Slavery in Africa

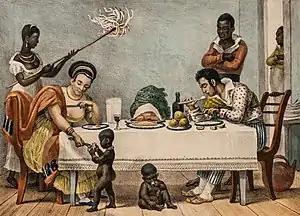
Jean-Baptiste Debret's conception of enslaved persons in Brazil (1839)

Martin Klein has said that before the Atlantic trade, slaves in Western Sudan "made up a small part of the population, lived within the household, worked alongside free members of the household, and participated in a network of face-to-face links." With the development of the trans-Saharan slave trade and the economies of gold in the western Sahel, a number of the major states became organized around the slave trade, including the Ghana Empire, the Mali Empire, the Bono State and Songhai Empire. However, other communities in West Africa largely resisted the slave trade. The Jola refused to participate in the slave trade up into the end of the seventeenth century, and did not use slave labour within their own communities until the nineteenth century. The Kru and Baga also fought against the slave trade. The Mossi Kingdoms tried to take over key sites in the trans-Saharan trade and, when these efforts failed, became defenders against slave raiding by the powerful states of the western Sahel. The Mossi eventually entered the slave trade in the 1800s, mainly in the Atlantic slave trade.